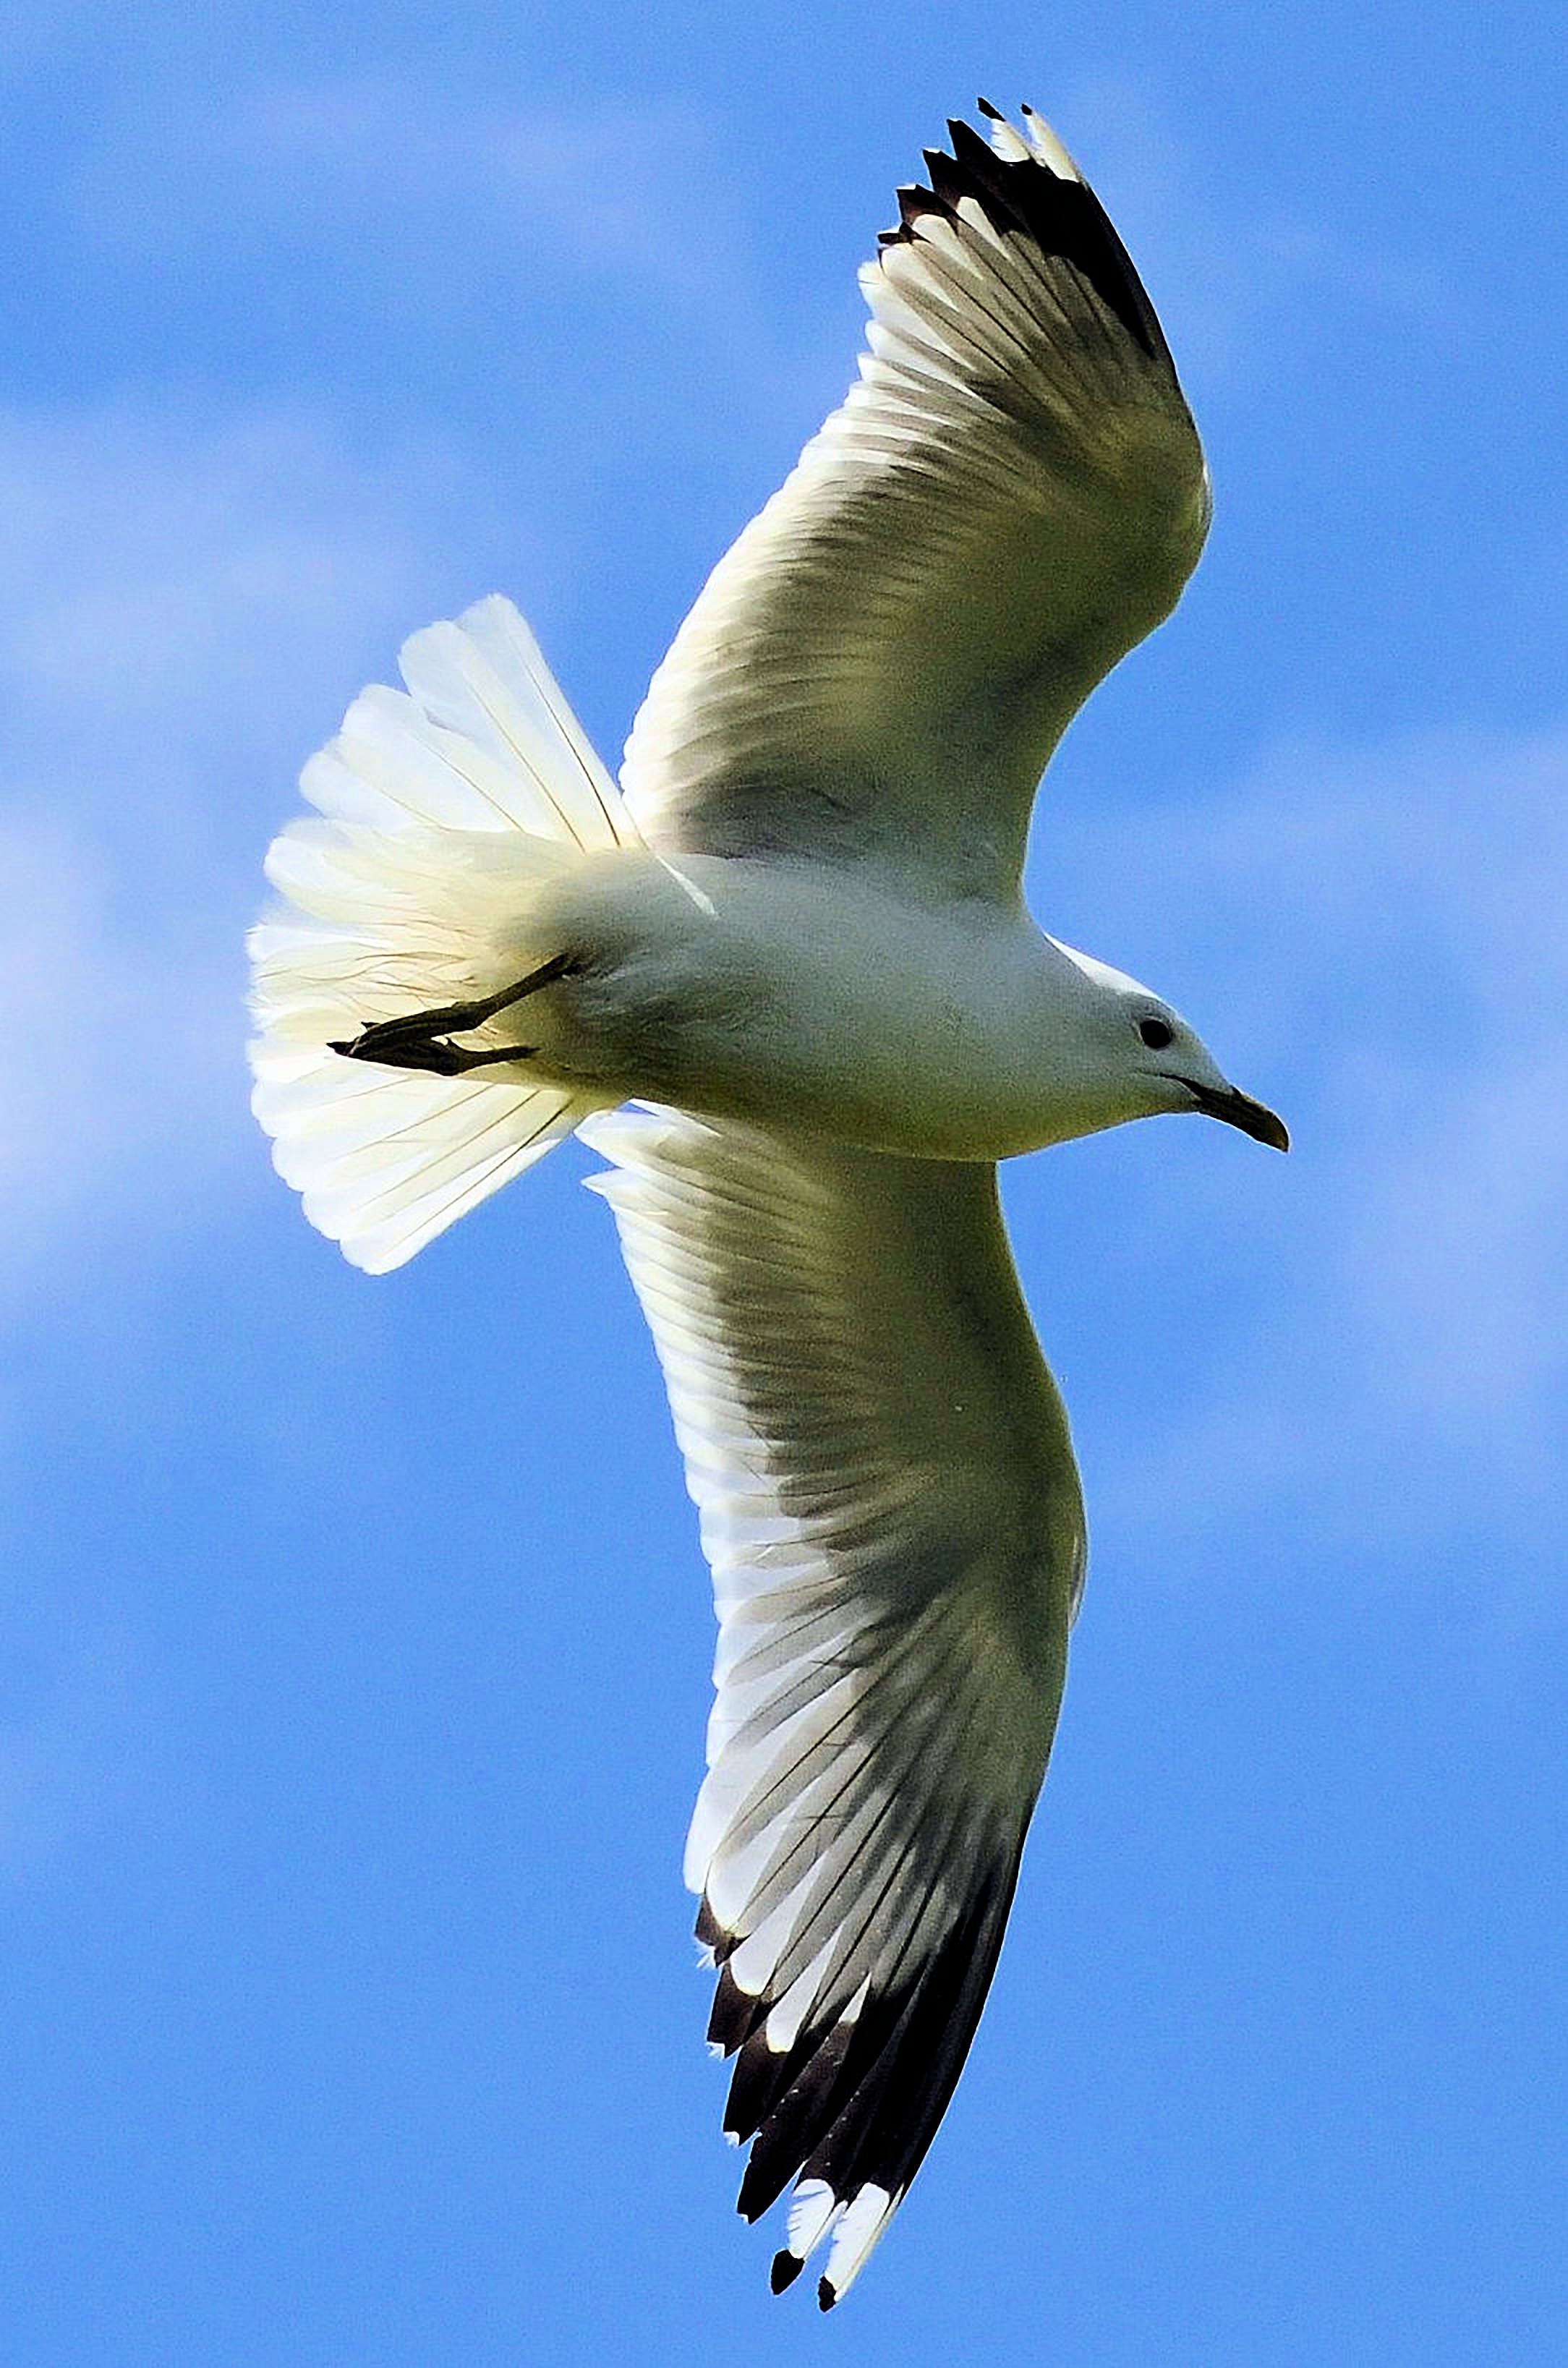
landscape, nature, bird, wing, sky, coastal, animal, seabird, flying, fly, seagull, wildlife, wild, gull, beak, flight, blue, freedom, feather, fauna, vertebrate, accipitriformes